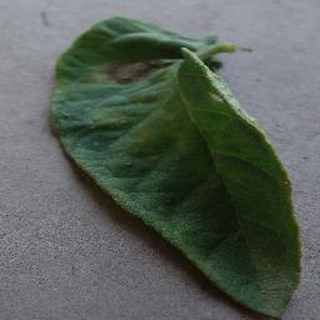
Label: tomato_early_blight